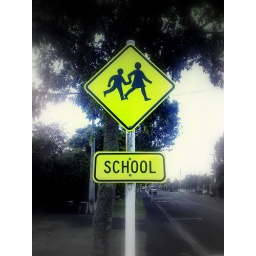
New street sign near home